Valley of Elah

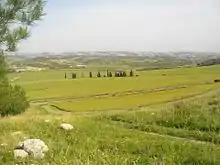
Extension of Elah Valley on its southeastern side, "Wadi es-Sur"

Since the early 1970s, the valley has also contained a large satellite relay station, with an antenna farm containing some 120 satellite dishes of various sizes. From 2010 to 2014, the region around the valley was believed to be threatened by shale oil extraction through the CCR ground-heating process, with the Green Zionist Alliance (now Aytzim) and the grassroots group , among others, working to stop exploitation of the region. The plan was ultimately blocked in 2014 by a zoning committee decision. In July 2019, the Elah Valley came under the Israel Nature and Parks Authority, owing mainly to its historical importance and the desire to curtail the encroaching city limits of Beit Shemesh to its north.